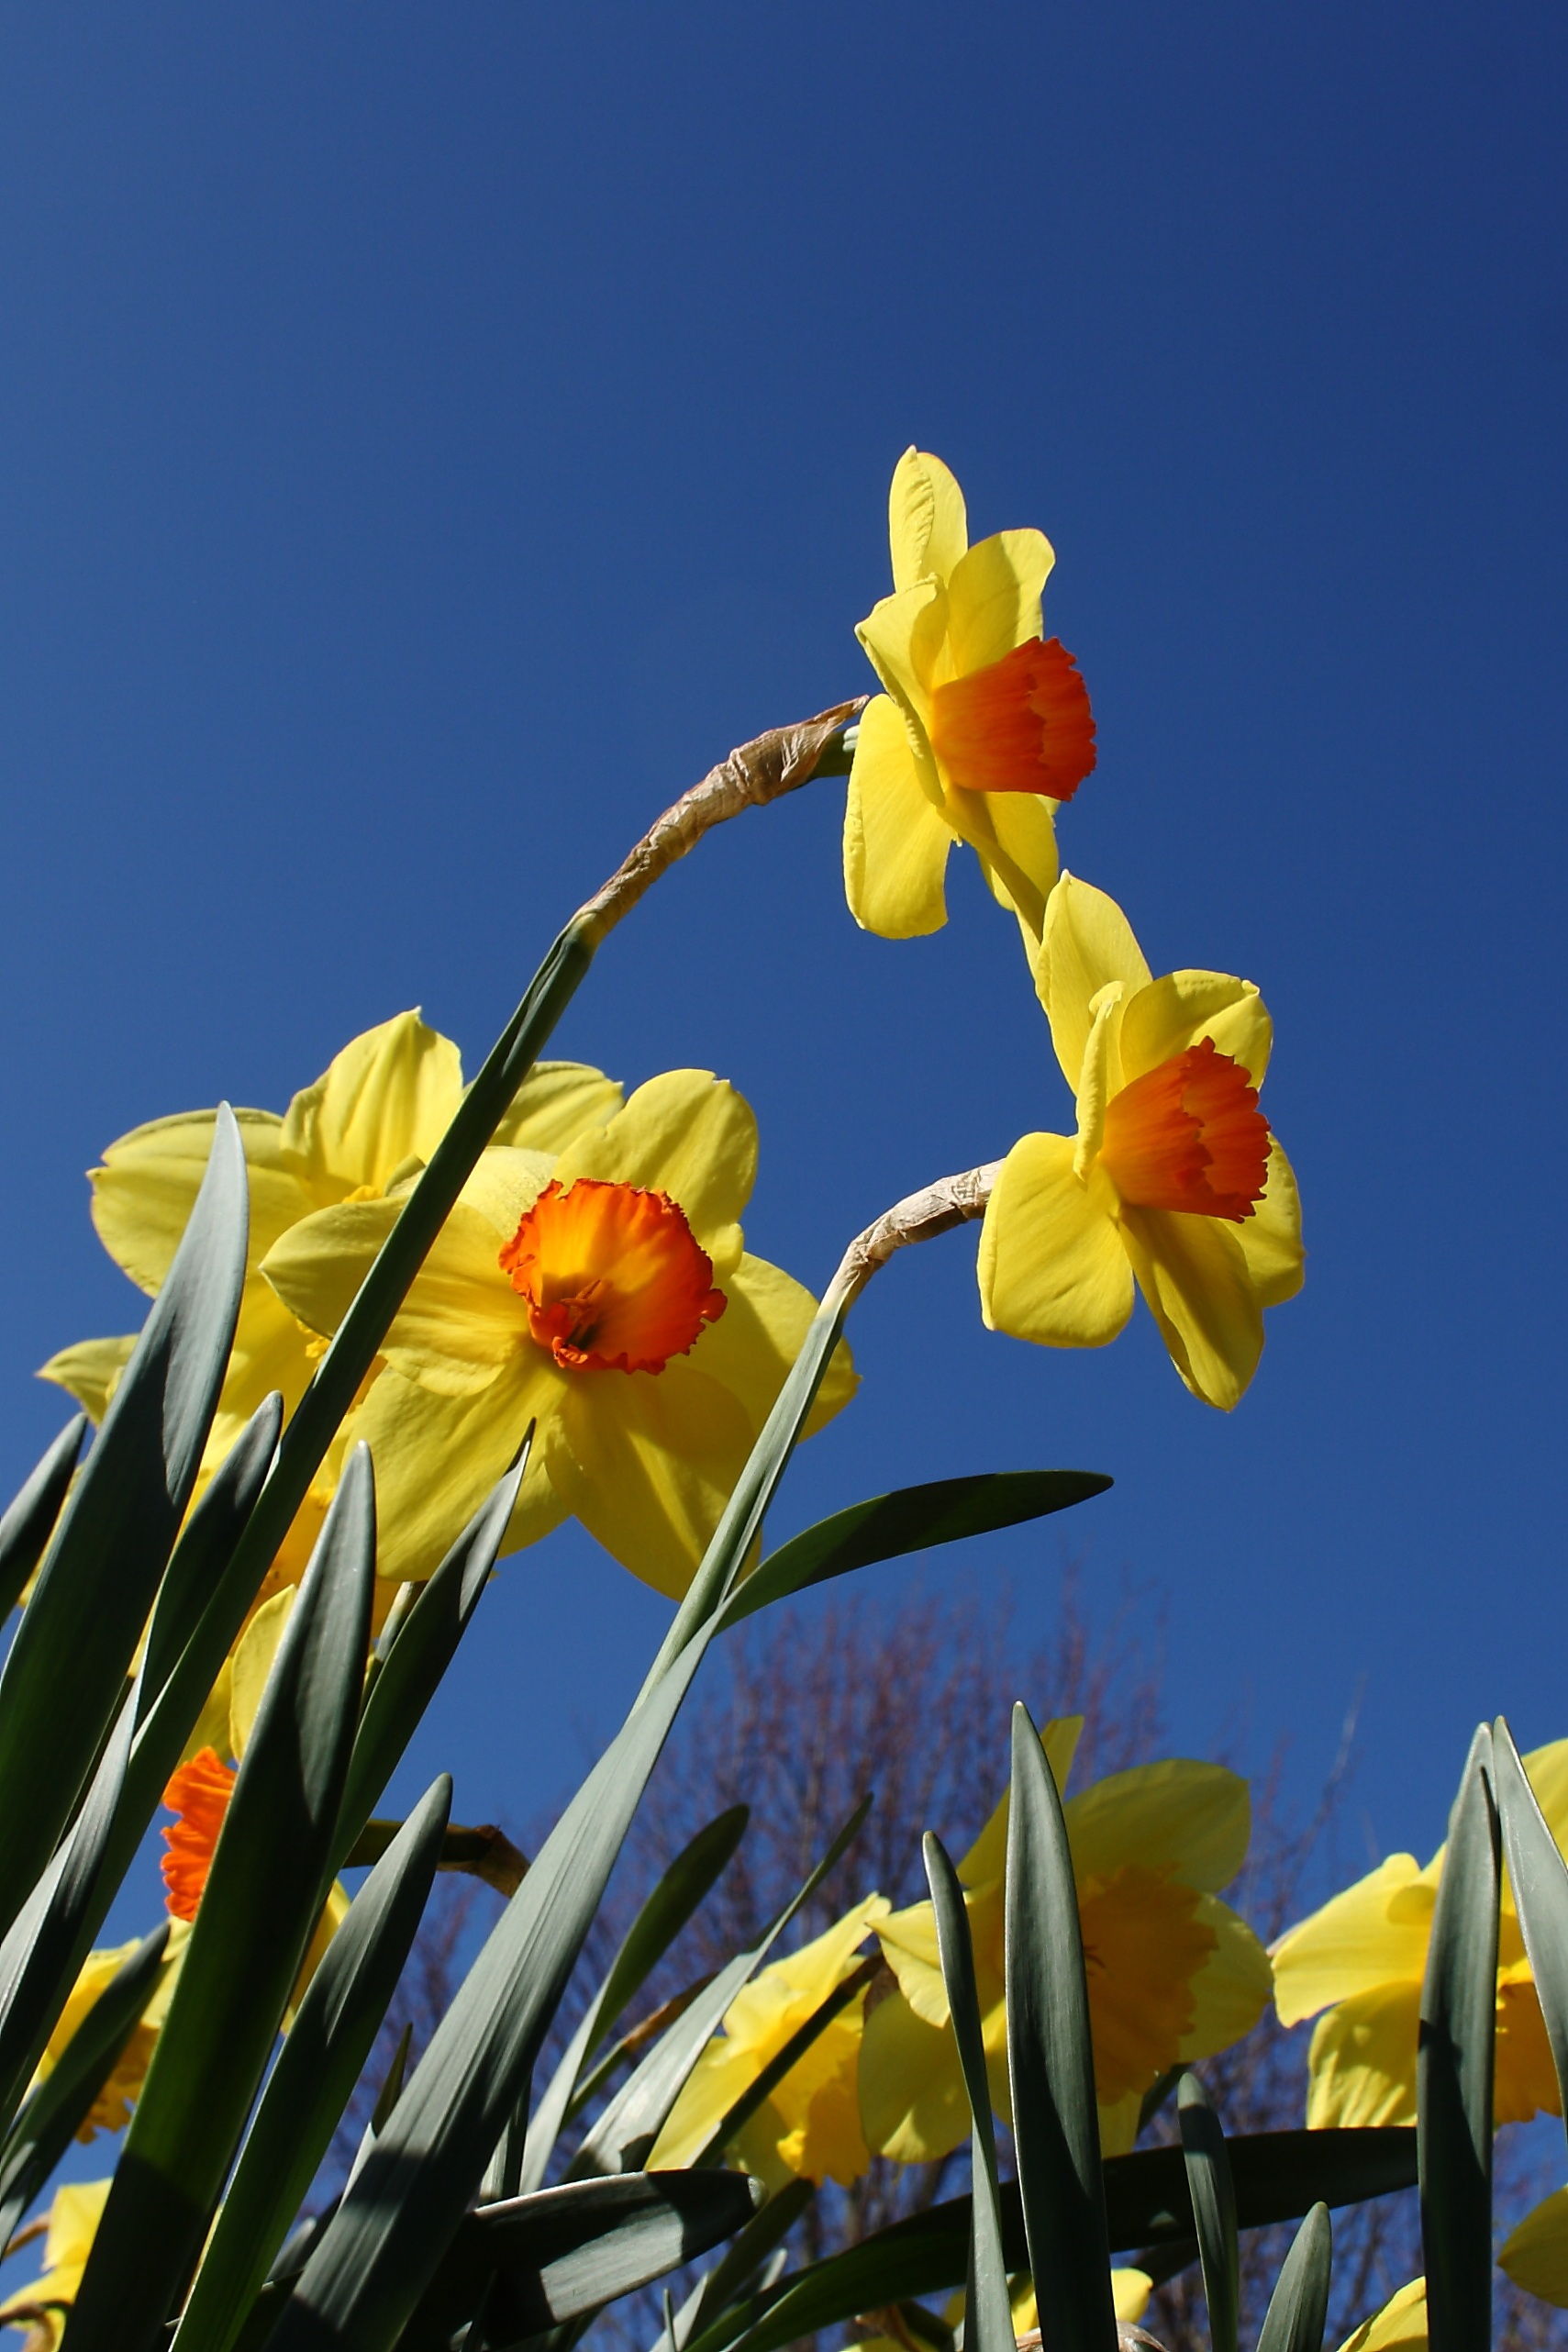
plant, sky, flower, petal, tulip, spring, colorful, yellow, daffodil, flora, narcissus, flowering plant, plant stem, computer wallpaper, amaryllis family